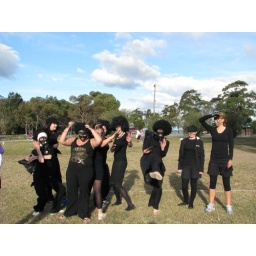
the team black girls .. you wouldn't recognise most of them under the face paint..